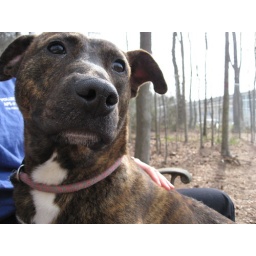
male plott hound mix puppy in kennel 40.